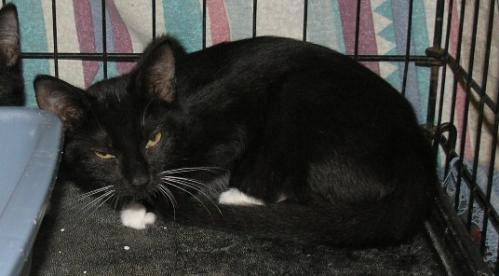
Label: cat